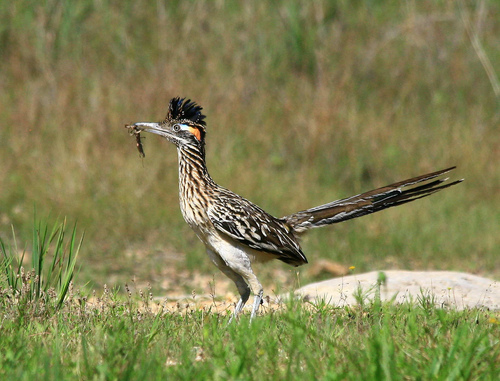
the color full bird is brown and white in color with long rectrices. the bird has sharp bill and long neck. it has white with brown belly and breast. the cheek patch is blue and orange in color and black nape. the tarsus and feet is in ash color.
skinny small bird with long pointy white beak, black feathered crown, orange and white cheek patch, black and light brown patterned wings.
a multi colored large bird with a vertically feathered out black crown, brown white and black speckles covering the remainder of its body except for its vent which is white.
long body bird with long neck and beak. black orange and brown colors.
a large bird with a black crown, and a long tail
this bird has wings that are black and white with a very thin body
this is a thin bird with long thighs, long brown tail and a long neck that's beige with brown stripesa medium sized black bird, with a fluffy black crown, and a sharp bill.
this bird has a black crown, white and brown primaries, and a white belly.
this bird has a brown crown, brown primaries, and a white and brown belly.
Species: Geococcyx